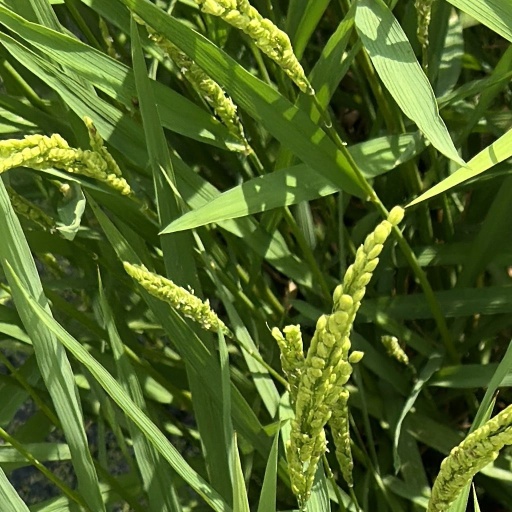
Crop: rice